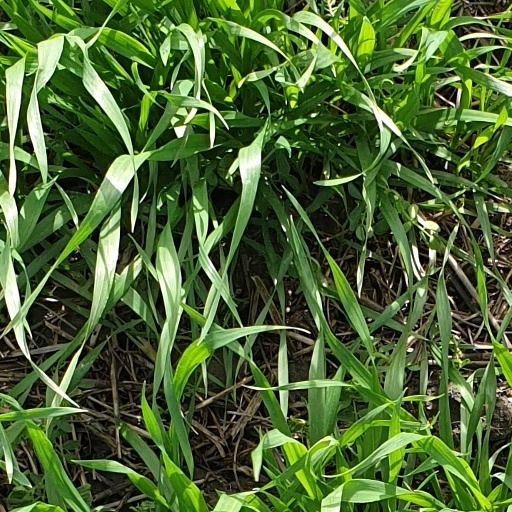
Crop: wheat